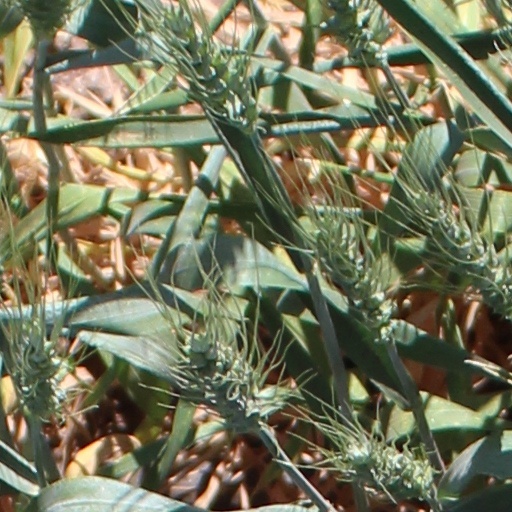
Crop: wheat